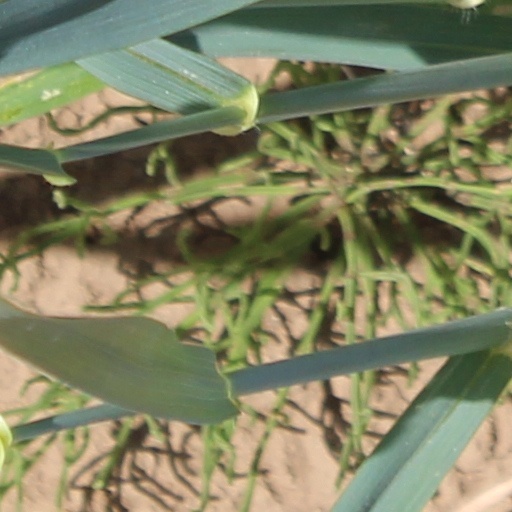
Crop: wheat